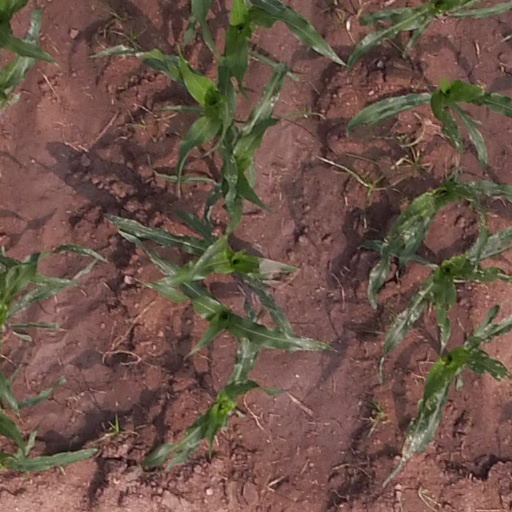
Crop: maize; corn